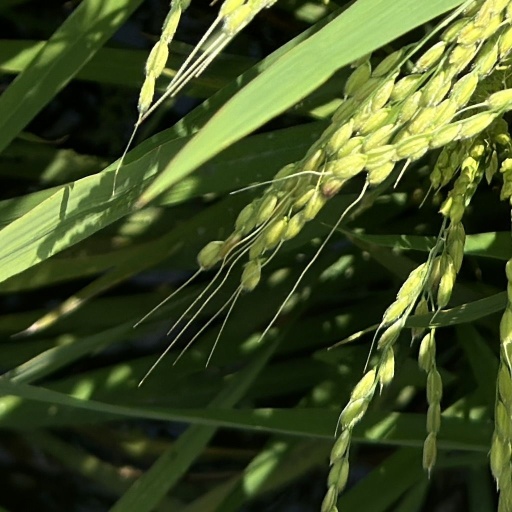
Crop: rice